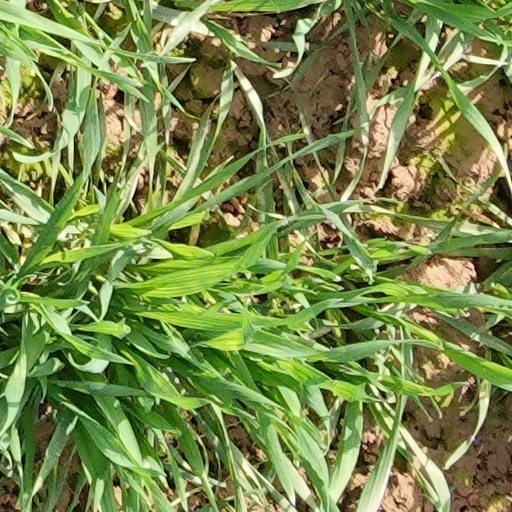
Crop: wheat